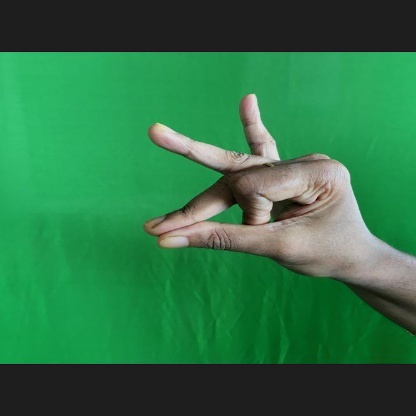
Mudra: Bramaram